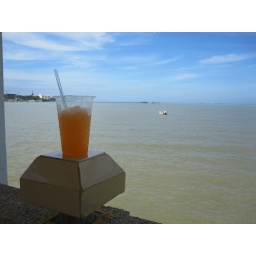
From the deck looking out to the Bay of Thailand and a glass of orange juice by the side.